Mixtotherium

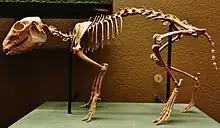
The Mixtotheriidae is thought to be closely related to the Cainotheriidae, including "Cainotherium" (skeleton at Natural History Museum of Basel)

In 1888, Filhol described another species from the Quercy lime deposits based on a partial mandible with the 4th premolar and the 3 molars, observing that the dentition was peculiar. He concluded that it must have had affinities with anoplotheriids like "Anoplotherium" and "Diplobune" based on dentition and gave another binomial name "Uphelognatos quercyi".